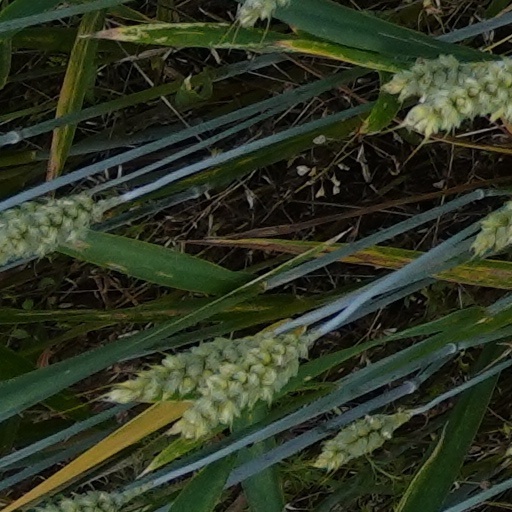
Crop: wheat